Lost Kingdom Adventure

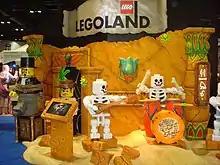
One of the ride's sets on display at IAAPA's trade show in 2011

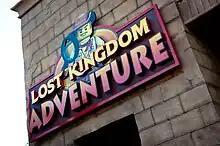
Lost Kingdom Adventure at Legoland Florida

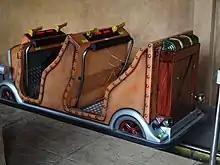
Vehicle at Legoland Malaysia

In late 2007, Merlin Entertainments announced that they would be adding Lost Kingdom Adventure to their Legoland California theme park in early 2008. In April 2008, the ride officially opened to the public. Nearly one year later on March 20, 2009, Laser Raiders (a near duplicate of Lost Kingdom Adventure) opened in Legoland Windsor. Following the success of the two rides, Merlin Entertainments signed a deal in 2011 with Sally Corporation to bring Lost Kingdom Adventure to both Legoland Florida and Legoland Malaysia. The two attractions opened on October 15, 2011, and September 15, 2012, respectively. All of these installations featured animatronics by Sally Corporation and ride systems by Bertazzon Rides.